Wye (rail)

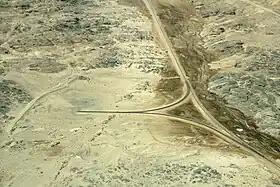
Countryside wye near Lüderitz, Namibia

In railroad structures and rail terminology, a wye (like the" 'Y' "glyph) or triangular junction (often shortened to just triangle) is a triangular joining arrangement of three rail lines with a railroad switch (set of points) at each corner connecting to the incoming lines. A turning wye is a specific case.